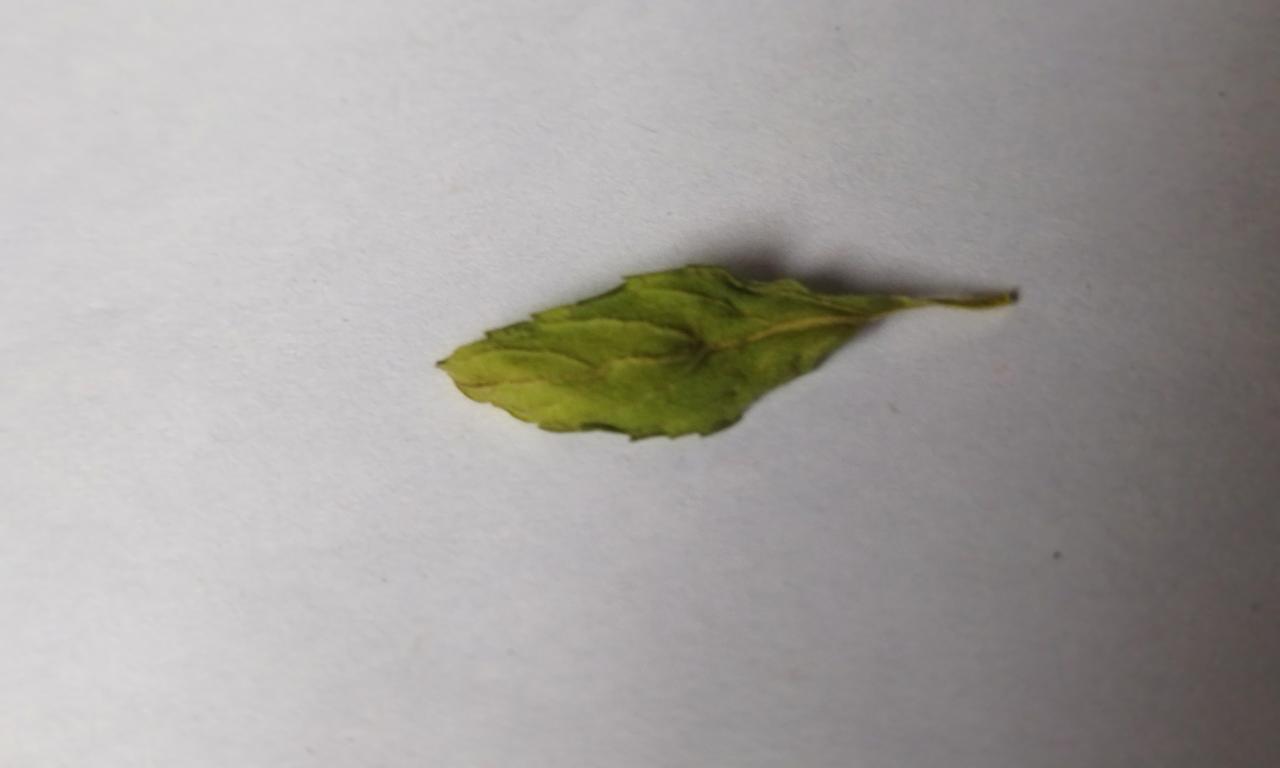
Label: Dried